Wild Bill Hickok (film)

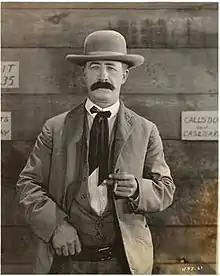
Movie still of Bert Lindley as Wyatt Earp

William S. Hart, who played Wild Bill Hickok, and Wyatt Earp were best friends. Earp wanted Hart's help to make a movie that would improve what the public thought about him and his brothers. Based on what the press wrote about his actions at the Gunfight at the O.K. Corral and his job as a referee of the Fitzsimmons vs. Sharkey boxing match, Earp had a dubious reputation. Earp wrote Hart in July 1925: "I am sure that if the story were exploited on the screen by you, it would do much towards setting me right before the public which has always been fed up with lies about me."